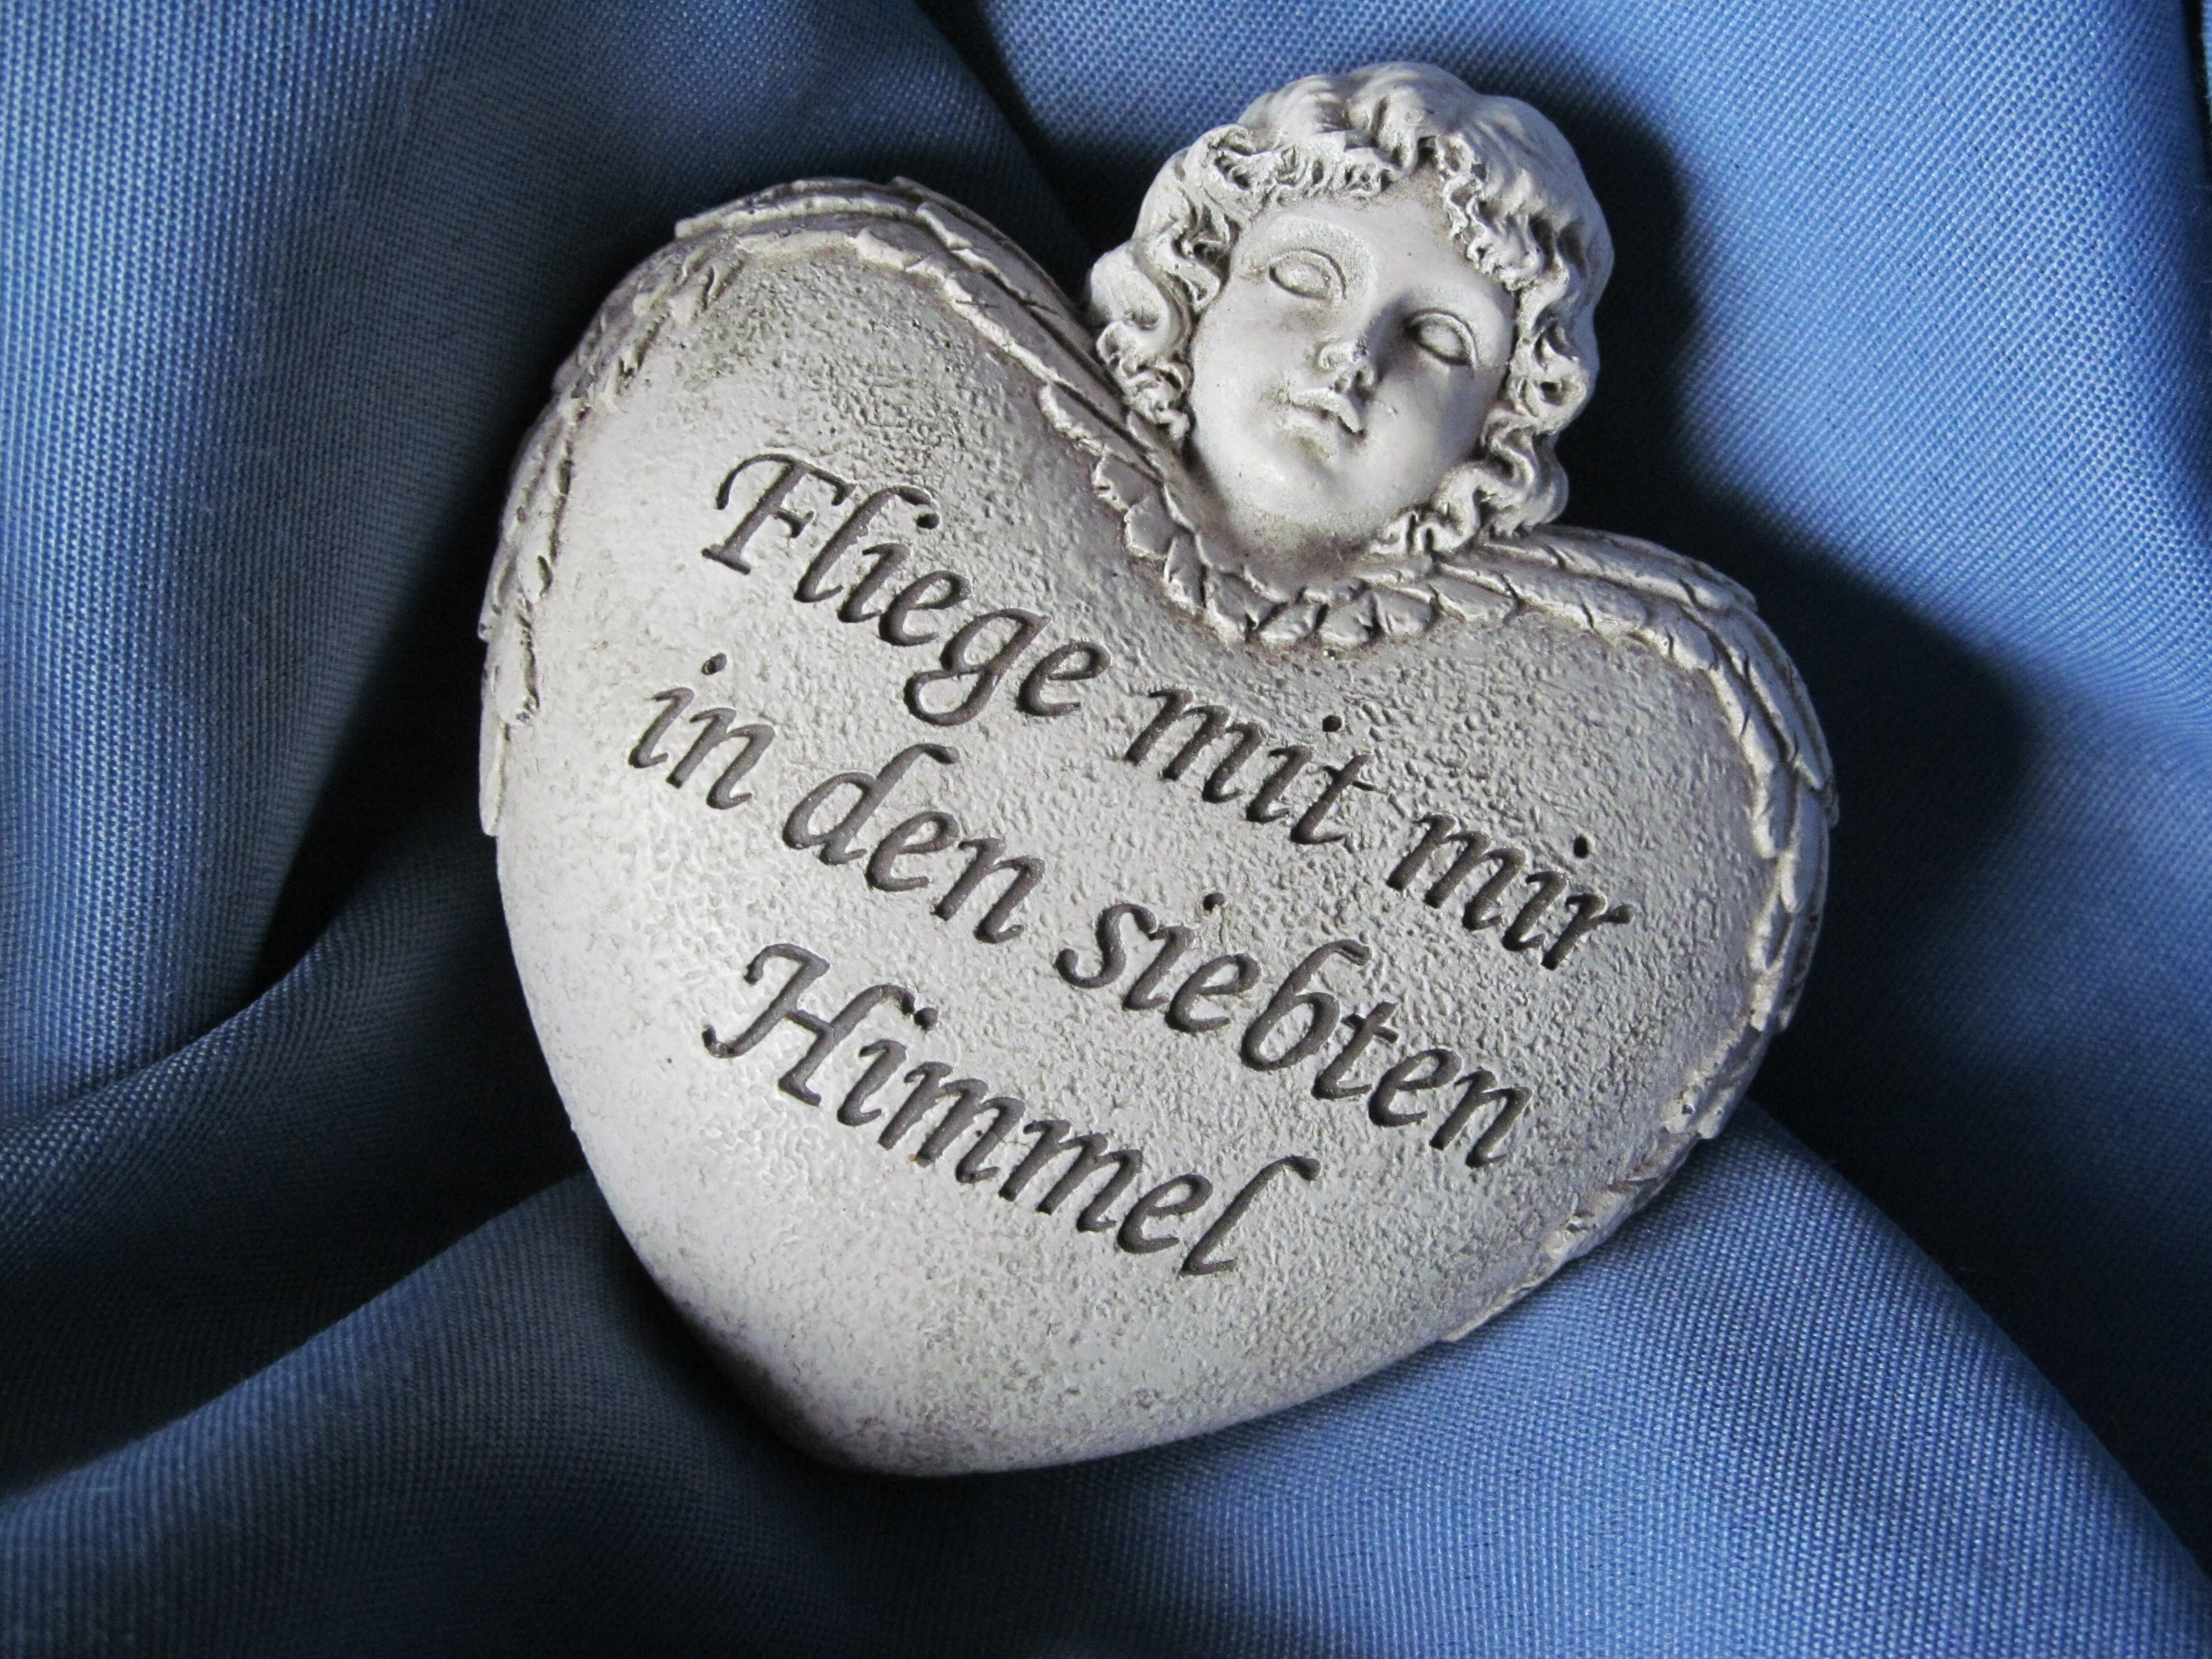
wing, sky, fly, stone, statue, love, heart, money, romance, memory, blue, messenger, angel, pair, organ, cherub, mood, emotions, angel figure, seven, feeling, stone figure